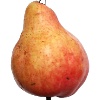
Label: Pear Red 1